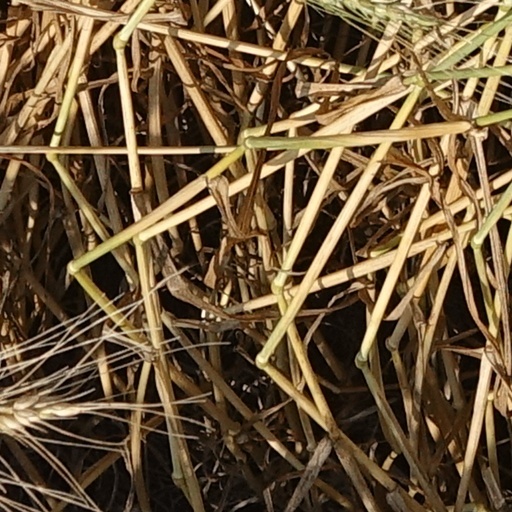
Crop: wheat